CityCenter

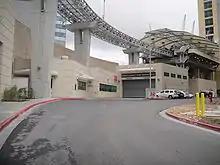
Station 32

As part of CityCenter, MGM agreed with the county to finance various infrastructure improvements outside of the project's property line. This would include road improvements to handle an increase in traffic coming to CityCenter once it opens. MGM would also build and finance an on-site fire station for the Clark County Fire Department. Station 32, a $28 million facility, opened next to Vdara on December 10, 2009. As of 2013, it was the busiest fire station in Las Vegas, handling many emergencies along the Strip.